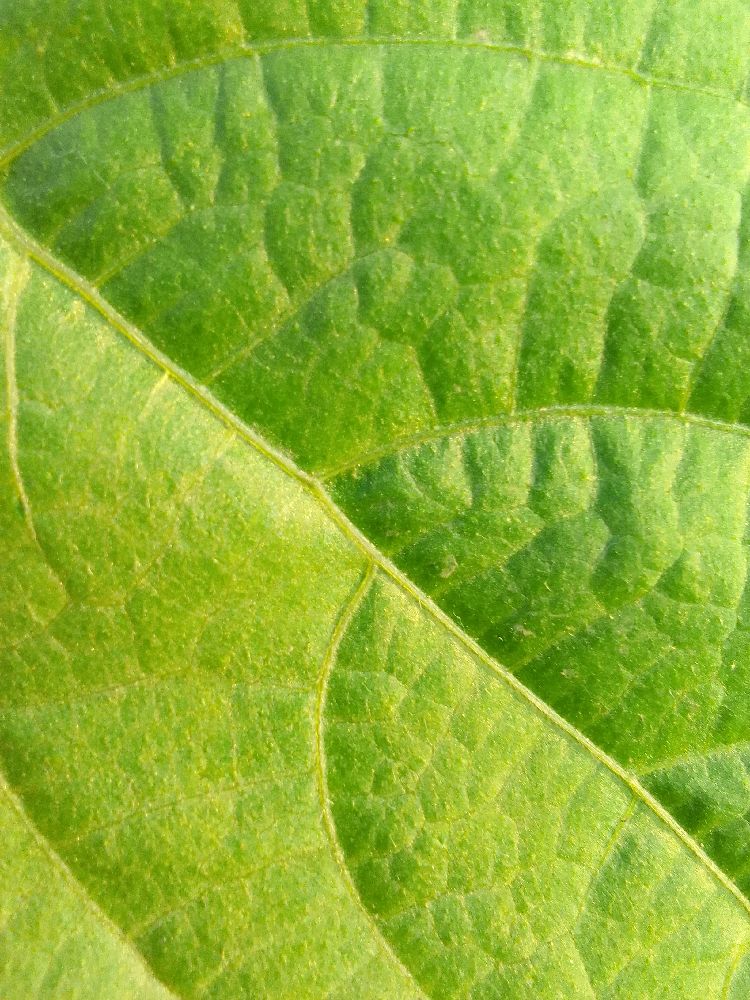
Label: healthy